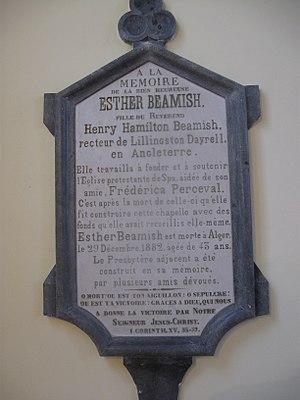
Stèle à la mémoire d'Esther Beamish, scellée dans l'entrée de la nef
L’église protestante de Spa, située rue Brixhe, est un édifice religieux protestant, classé comme « bâtiment de grande valeur du centre ancien » de la ville de Spa, dans la province de Liège.